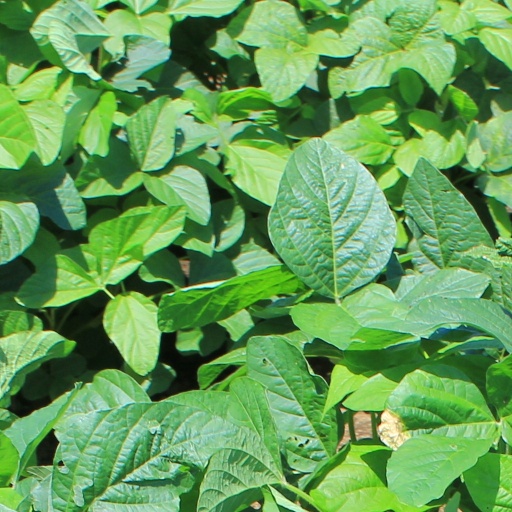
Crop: soybean